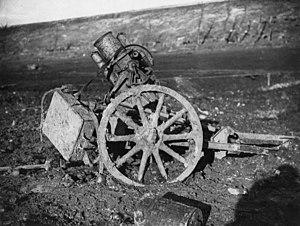
La Deutsches Heer est le nom officiel de l'armée de terre dans l'Empire allemand de 1871 jusqu'en 1919. L'aviation ou « Luftstreitkräfte » intégrée dans la Deutsches Heer, ne constitue alors pas une branche indépendante.